Charles E. Sydnor III

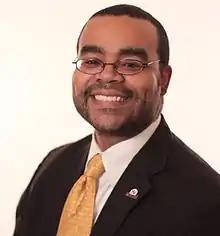

Charles E. Sydnor III (born March 18, 1974) is an American politician who has served as a member of the Maryland Senate representing District 44 since 2020. A member of the Democratic Party, he previously represented District 44B in the Maryland House of Delegates from 2015 to 2020.